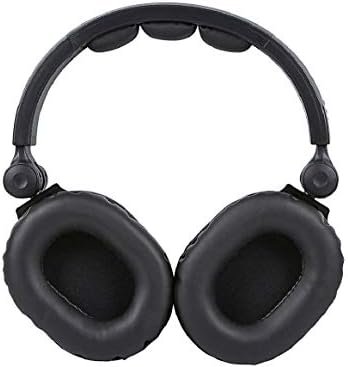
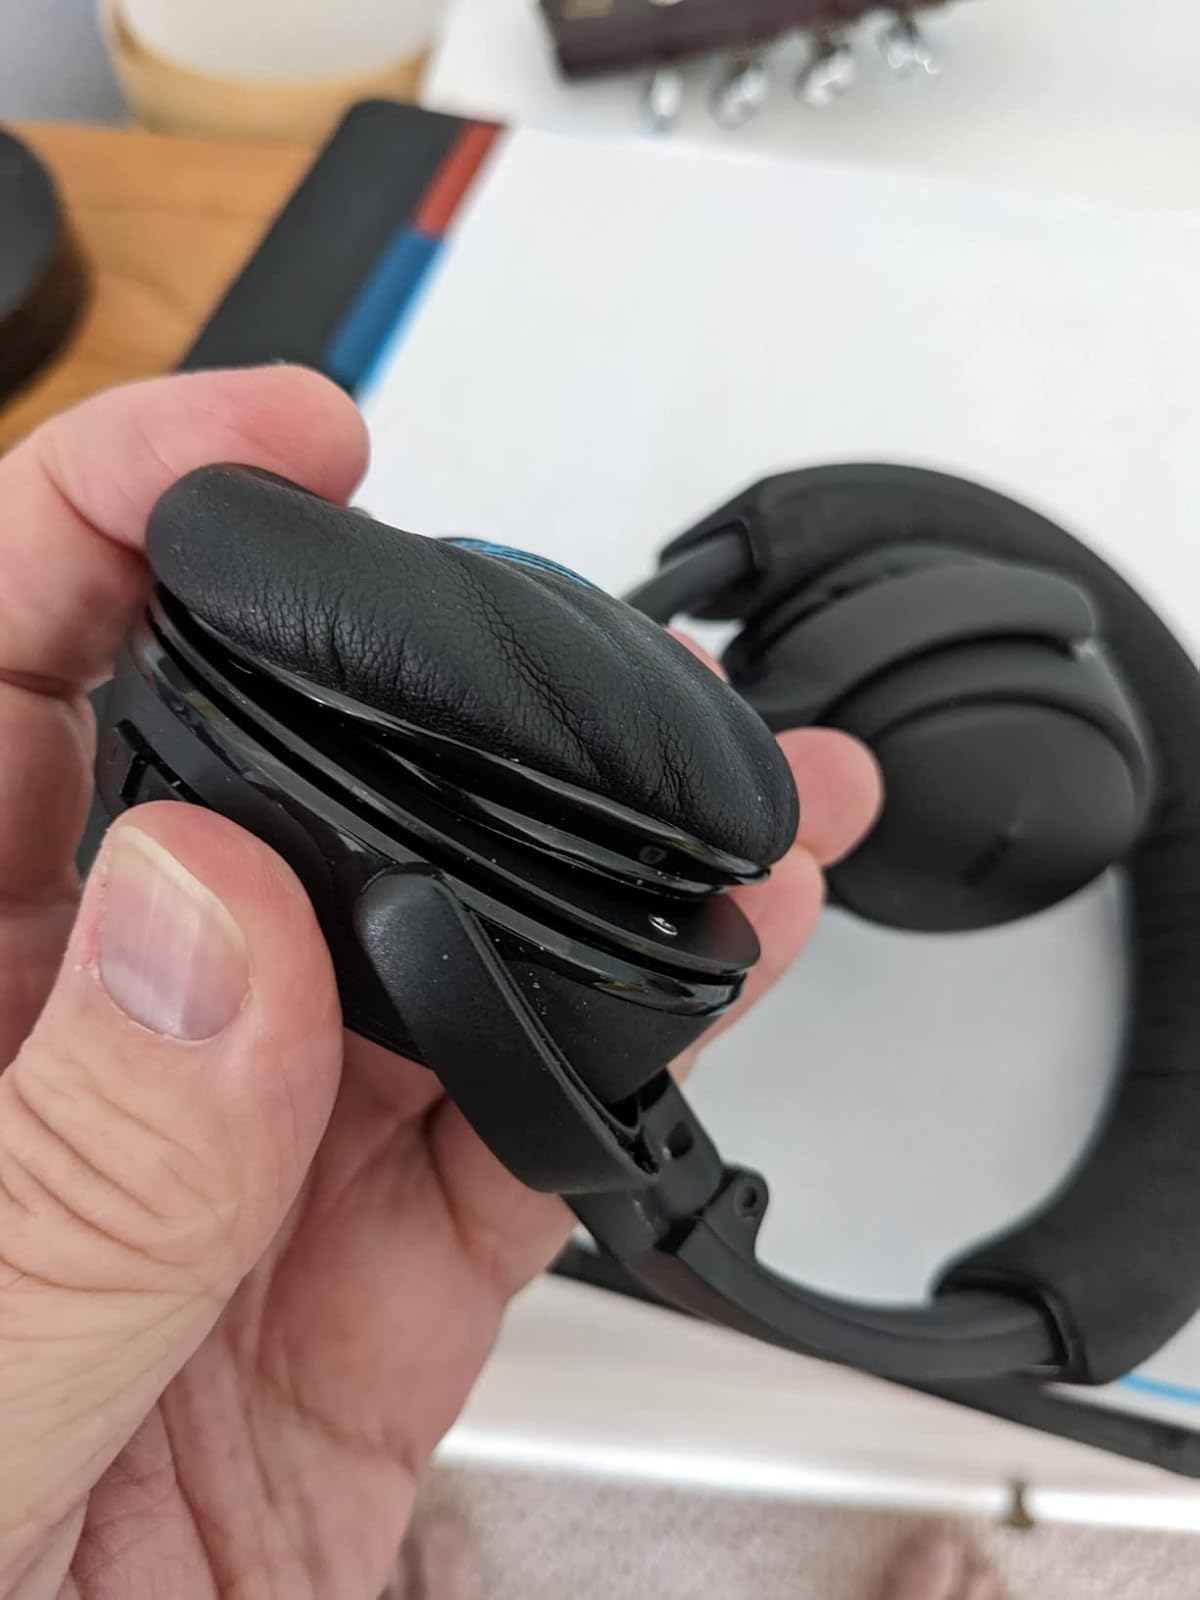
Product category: headphones
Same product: no